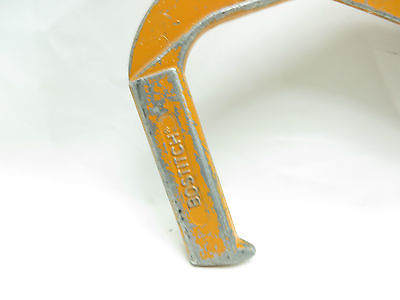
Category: stapler